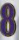
Number: 8